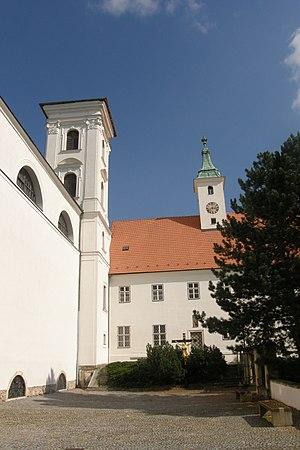
L'ordre des Minimes, en latin Ordo Minimorum, c’est-à-dire « les tout petits », est un institut religieux de pénitents de spiritualité pénitentielle, fondé en 1436 par saint François de Paule, et approuvé en 1474 par les autorités ecclésiastiques.